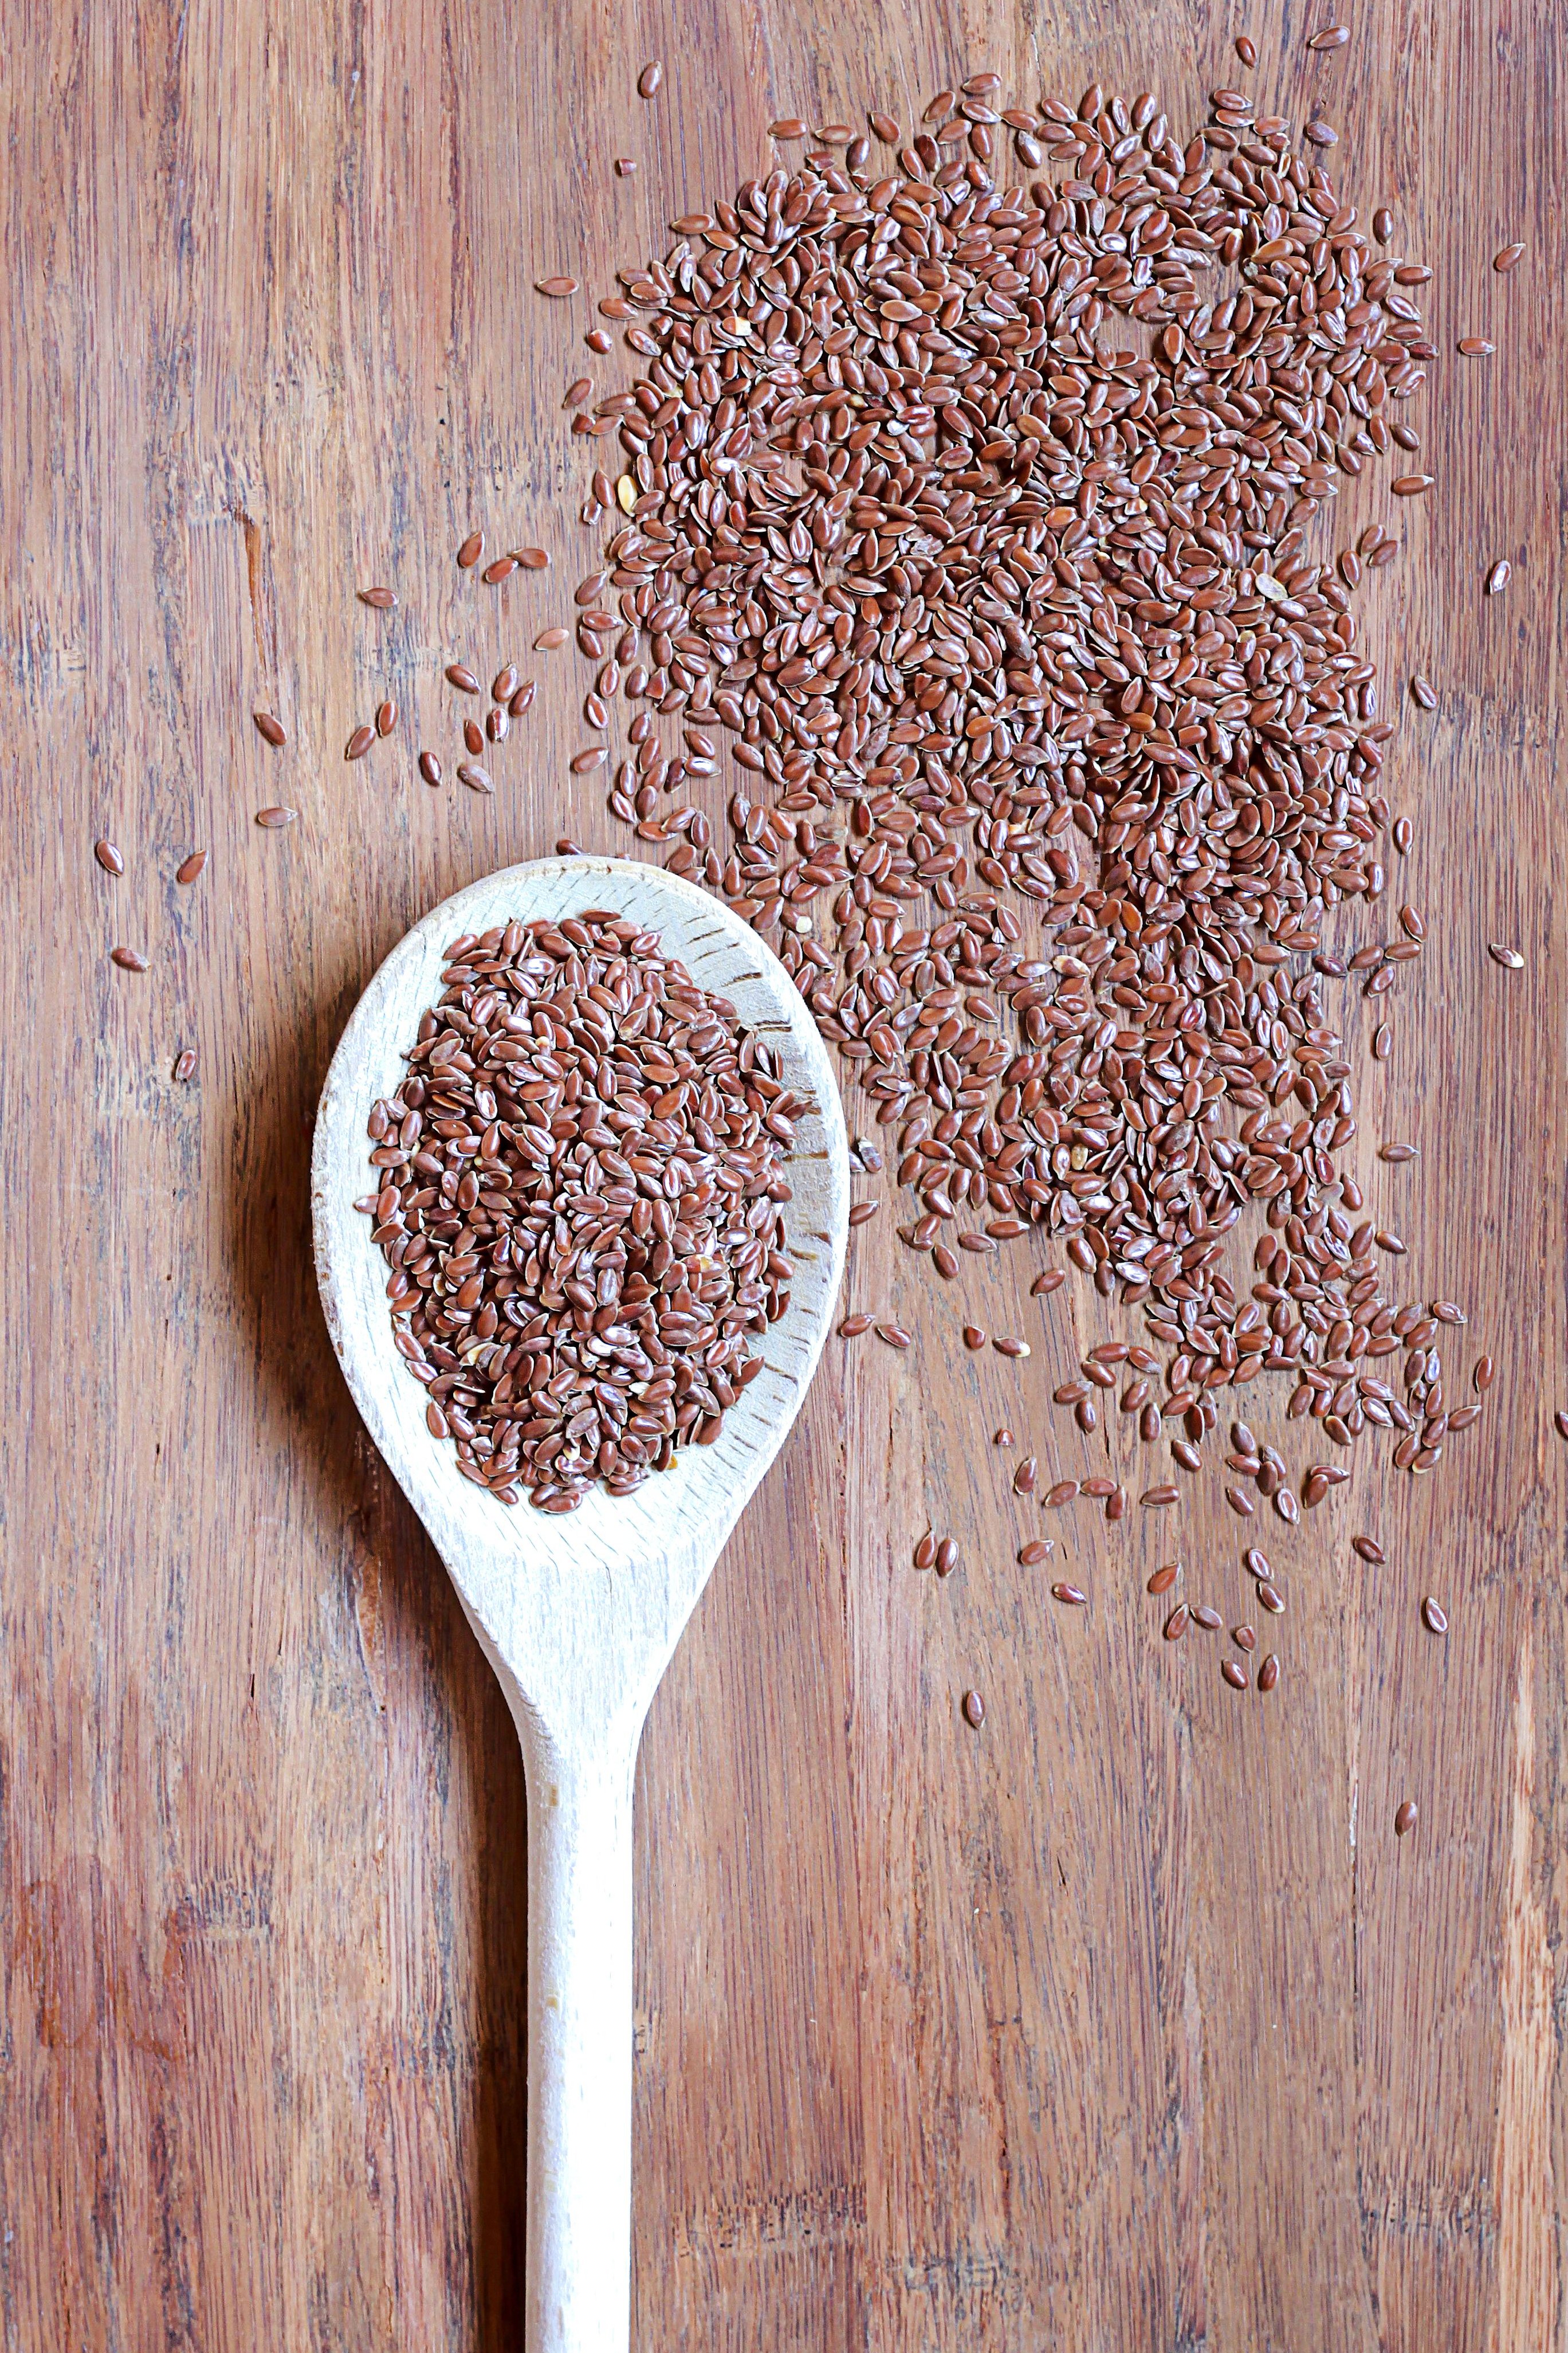
food, superfood, seasoning, spice, cuisine, plant, ingredient, spoon, dish